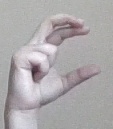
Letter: thal